Gideon Spiro

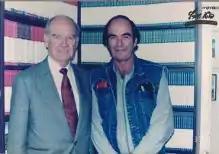
Gideon Spiro in Washington with Senator George McGovern, 23 March 1993

In the early 1960s Spiro held various positions in the public service, and in 1962 he visited East Germany. His impressions from that trip were published in the Mapam party quarterly, "Ba-Sha'ar". A year later he began to work as a Knesset correspondent for the daily business newspaper "Sha'ar", and then he transferred to the Mapam daily "Al HaMishmar" as a business correspondent. In 1966 he received a grant from the Goethe Institute to study in West Germany, where he also worked as a political correspondent for Al HaMishmar. When the Six-Day War broke out he returned to Israel and participated in the occupation of East Jerusalem as a reservist. That experience caused him to decide never to return as a soldier to occupied territories inhabited by civilian populations. He returned for a short while to Europe on a journalistic assignment, and wrote from Czechoslovakia where he had travelled on a visa that he had received before the breaking of relations between the Eastern Bloc states and Israel. He was then assigned to New York, where he served as a correspondent at the United Nations and the United States where he covered the discussions over Resolution 242, among other things. He was also part of Prime Minister Levi Eshkol’s entourage on a visit to the US and Canada and covered the 1968 Summer Olympics in Mexico City. The IDF’s occupation of the West Bank and Gaza Strip in 1967 caused Spiro to question his Zionist outlook, and while in America he was impressed and influenced by the activities of the protest movement of American youth against the Vietnam War, including actions such as the burning of draft cards, the slogan “Hell no, we won’t go!” and the October 1967 “March on the Pentagon” at which tens of thousands of demonstrators surrounded the Pentagon, facing armed soldiers.